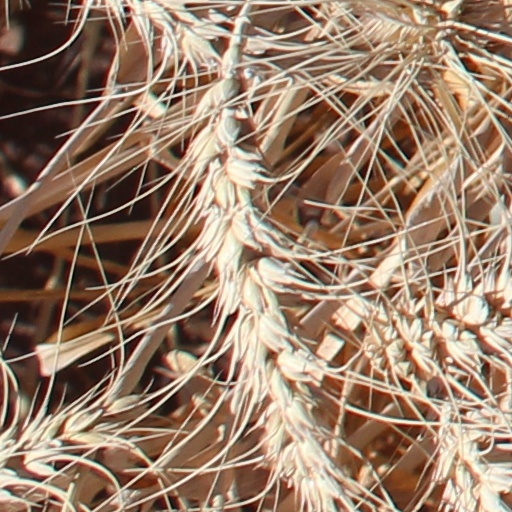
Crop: wheat